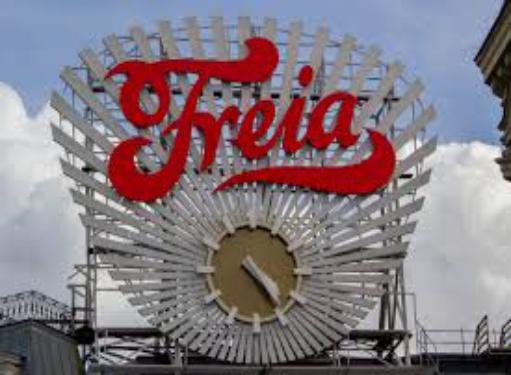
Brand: Freia
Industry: Food